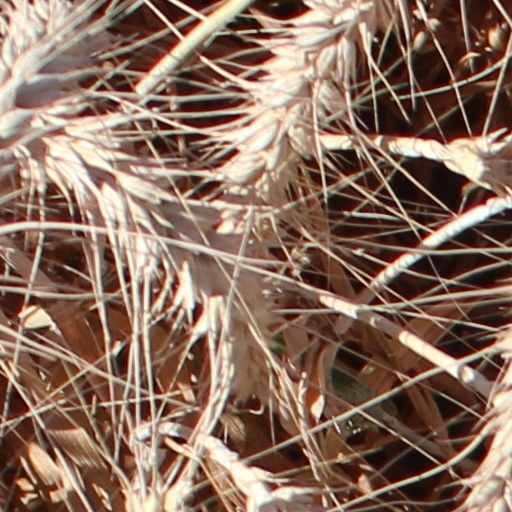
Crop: wheat